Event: Nepal Earthquake
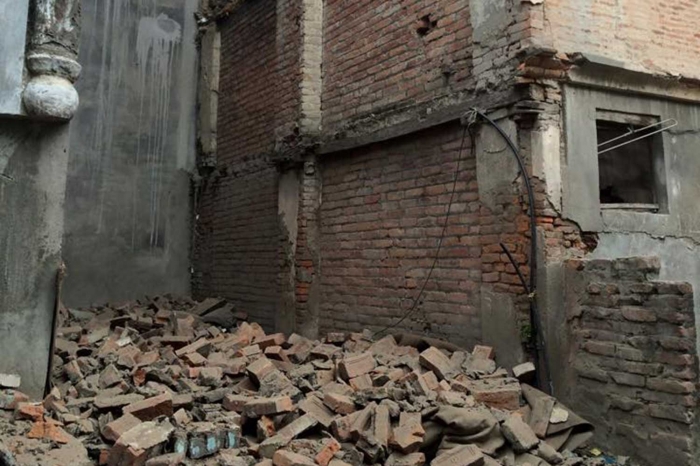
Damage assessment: damage